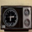
Label: clock